Lac Saint-Jean

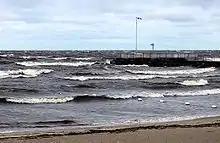
Lac Saint-Jean from Saint-Gédéon

The lake is fed by dozens of small rivers, including the Ashuapmushuan, the Mistassini, the Peribonka, the Des Aulnaies, the Métabetchouane, and the Ouiatchouane. The towns on its shores include Alma, Dolbeau-Mistassini, Roberval, Normandin, and Saint-Félicien. Three Regional County Municipalities lie on its shores: Lac-Saint-Jean-Est, Le Domaine-du-Roy, and Maria-Chapdelaine.